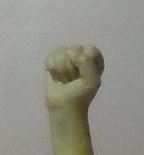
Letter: saad